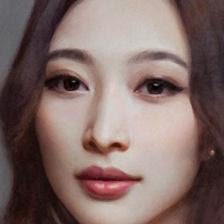
Label: faces